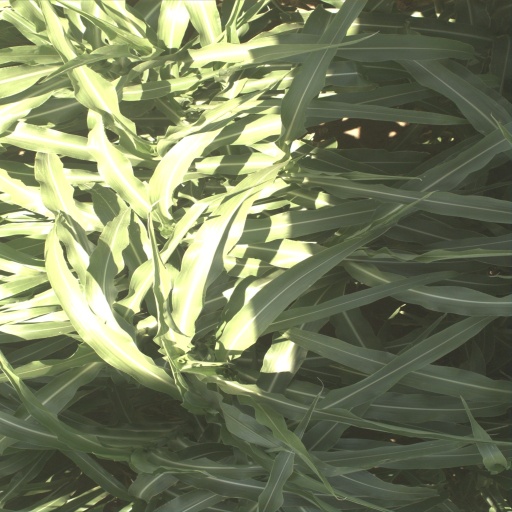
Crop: sorghum